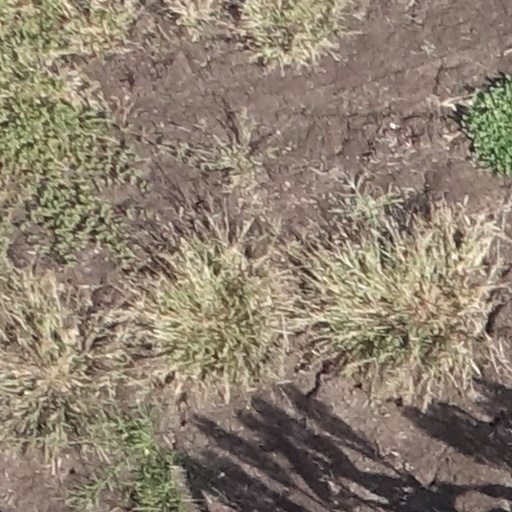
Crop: sorghum